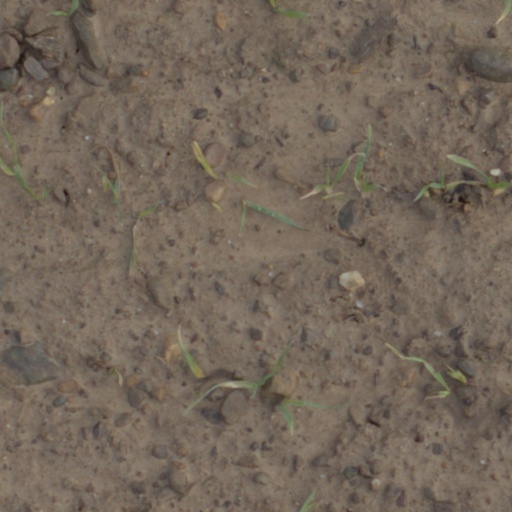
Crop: wheat